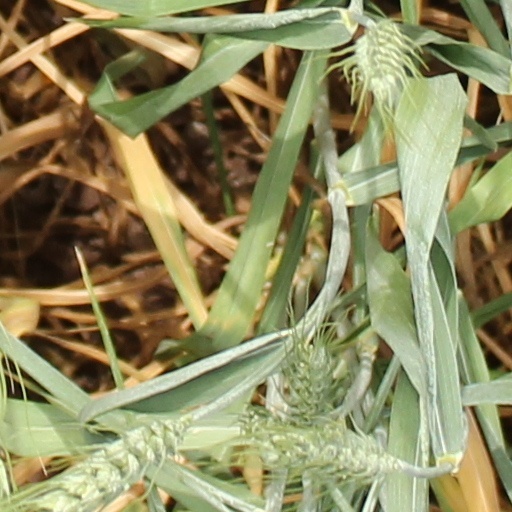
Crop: wheat